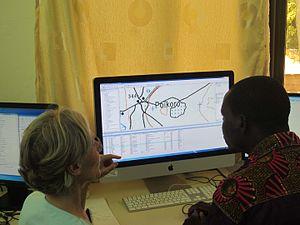
étude de la toponymie du Burkina Faso-IGN FI
Fondée en 1986, IGN FI s’est imposée au niveau mondial dans l’élaboration et la réalisation de projets géomatiques. Elle propose son expertise aux grands donneurs d'ordre dans les domaines suivants : géodésie, métrologie, cartographie et infrastructure nationale de données géographiques, bases de données, SIG, portails thématiques, systèmes d’information foncier….